Ronald Cuthbert Hay

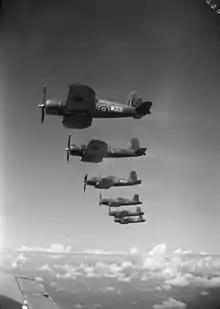
Fleet Air Arm Corsairs

In August 1944 Hay took over command of the 47th Naval Fighter Wing, which was composed of two squadrons of Vought F4U Corsairs aboard HMS "Victorious". Their first operation was against the Nicobar Islands in October 1944.